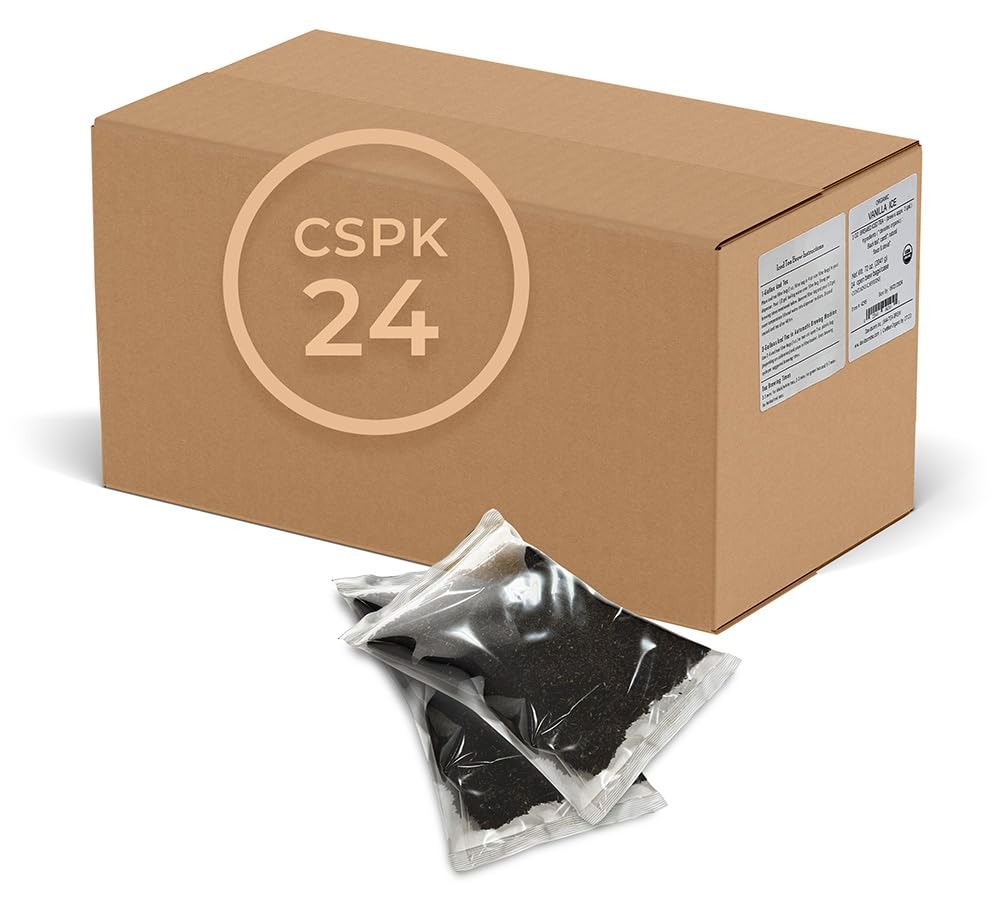
Item Name: Davidson Organic Tea 4214 Fdsvc Brewed Lemon Spearmint Tea44; 3 Oz.
Bullet Point 1: Caffeine-Free&#47;Herbal
Bullet Point 2: Certified Organic&#44; Certified Kosher
Bullet Point 3: Capacity - 3 oz.Ingredients&#58;Spearmint&#44; Lemon Peel &#38; Lemon Myrtle.
Bullet Point 4: Satisfaction Ensured.
Bullet Point 5: Produced with the highest grade materials
Product Description: Refreshing spearmint with the right touch of rounded lemon.Features. Caffeine-FreeHerbal. Certified Organic Certified Kosher. Capacity - 3 oz.IngredientsSpearmint Lemon Peel Lemon Myrtle.
Value: 24.0
Unit: Ounce

Price: 50.48